HDMI

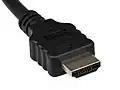
Male HDMI "type A" connector

HDMI (High-Definition Multimedia Interface) is a brand of proprietary digital interface used to transmit high-quality video and audio signals between devices. It is commonly used to connect devices such as televisions, computer monitors, projectors, gaming consoles, and personal computers. HDMI supports uncompressed video and either compressed or uncompressed digital audio, allowing a single cable to carry both signals.